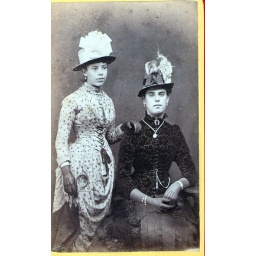
2 girls in fancy dresses and hats both with leather gloves on